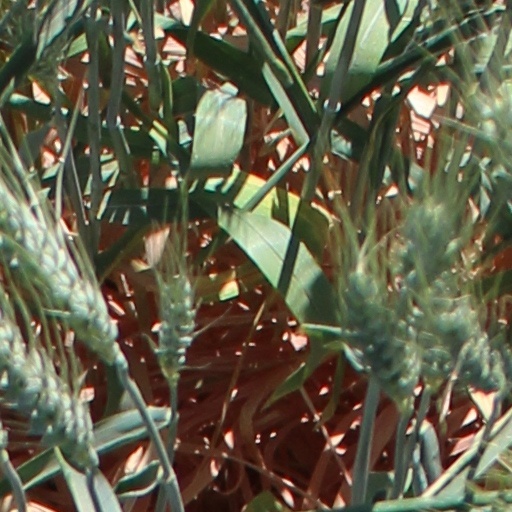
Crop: wheat